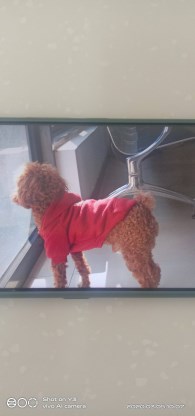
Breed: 7449-n000128-teddy